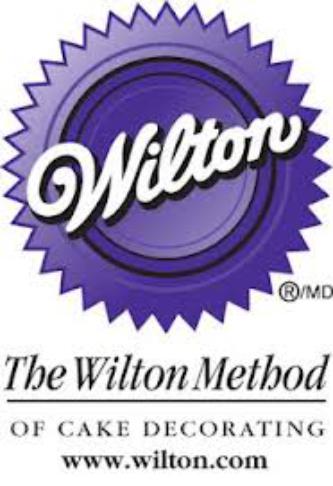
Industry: Food